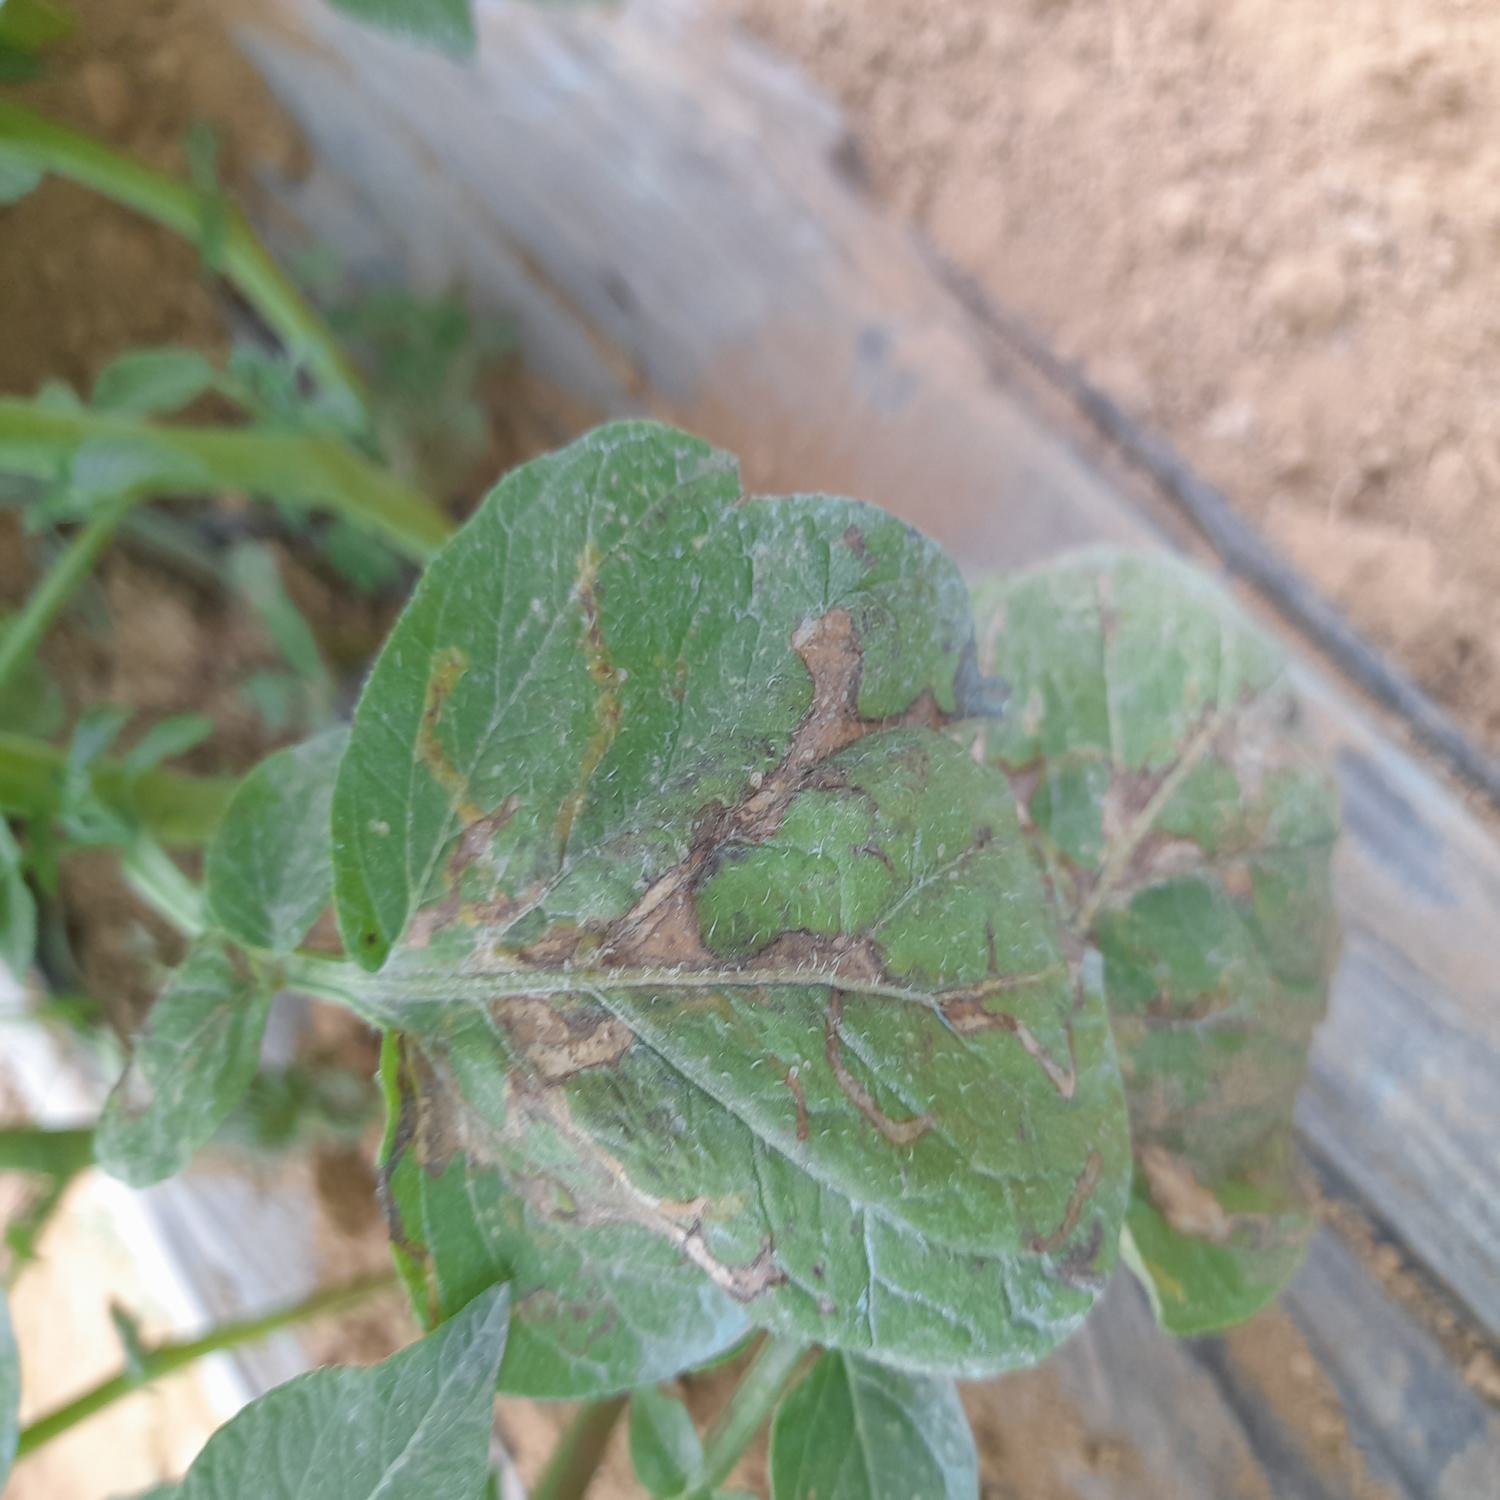
Label: Pest